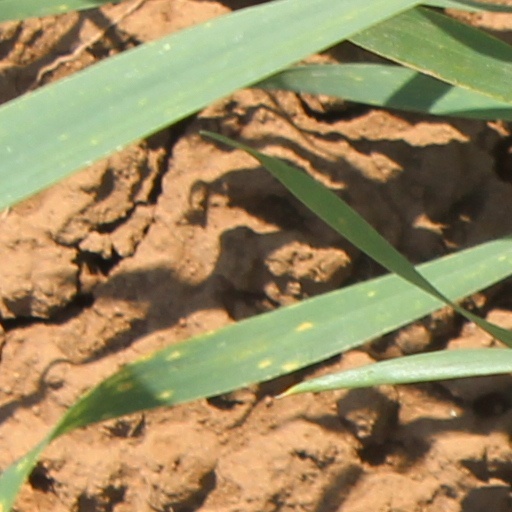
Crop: wheat